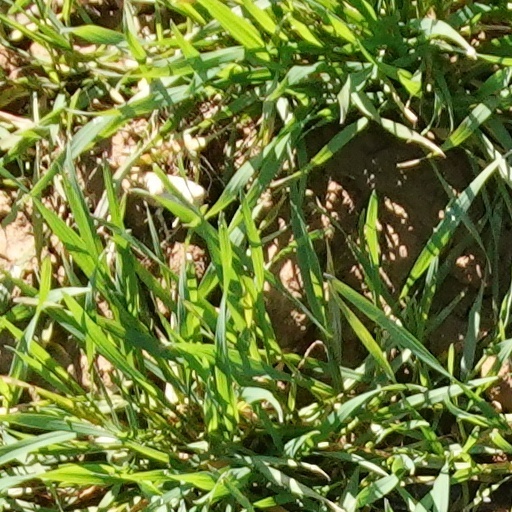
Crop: wheat